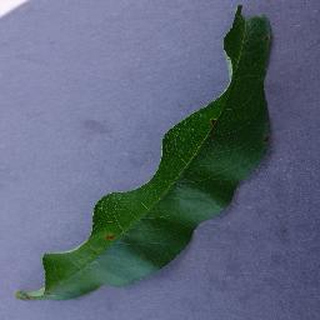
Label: peach_bacterial_spot